John Krestiankin

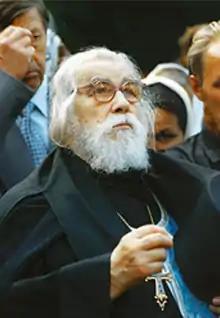
John Krestiankin

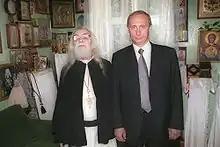
Father John Krestiankin and Vladimir Putin, 2000

Archimandrite John (Ioann, , secular name Ivan Mikhailovich Krestiankin, ; 1910–2006) was an archimandrite of the Pskov Caves Monastery of Russian Orthodox Church.